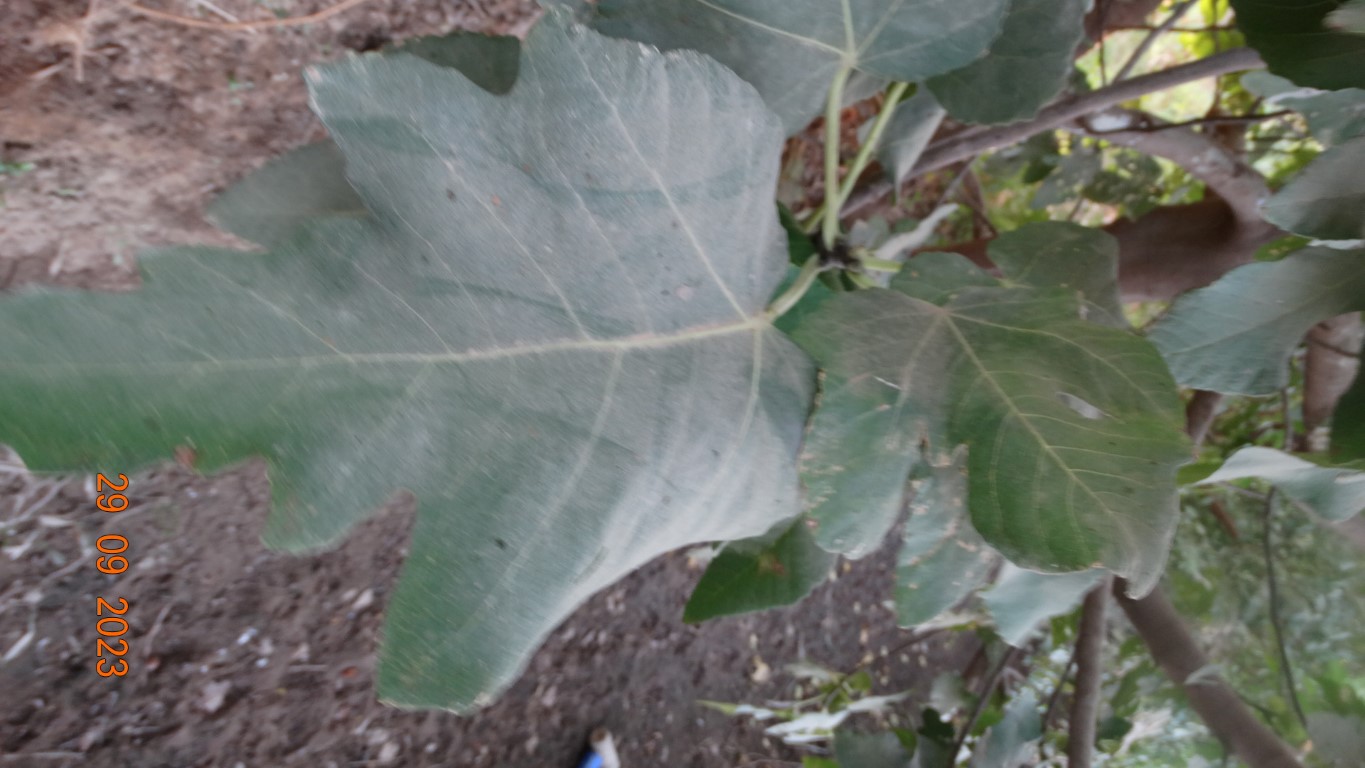
Label: healthy